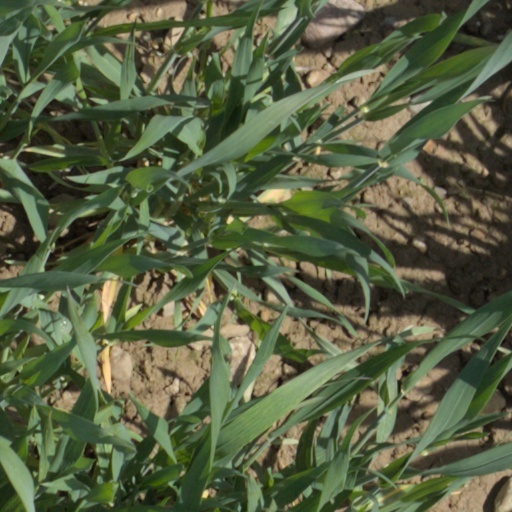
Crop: wheat